EPIC The Irish Emigration Museum

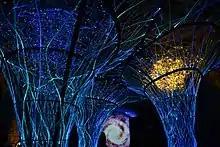
Interior display

The exhibition is made up of twenty galleries which are each individually themed, and fall under the headings of Migration (Galleries 1 to 2), Motivation (Galleries 4 to 7), Influence (Galleries 8 to 18) and Diaspora Today (Galleries 19 to 20).